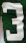
Number: 3